Himachal Pradesh

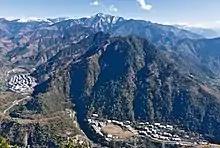
IIT Mandi campus, Jan '20

At the time of Independence, Himachal Pradesh had a literacy rate of 8% – one of the lowest in the country. By 2011, the literacy rate surged to 82.8%, making Himachal one of the most-literate states in the country. There are over 10,000 primary schools, 1,000 secondary schools and more than 1,300 high schools in the state. In meeting the constitutional obligation to make primary education compulsory, Himachal became the first state in India to make elementary education accessible to every child. Himachal Pradesh is an exception to the nationwide gender bias in education levels. The state has a female literacy rate of around 76%. In addition, school enrolment and participation rates for girls are almost universal at the primary level. While higher levels of education do reflect a gender-based disparity, Himachal is still significantly ahead of other states at bridging the gap. The Hamirpur District in particular stands out for high literacy rates across all metrics of measurement.